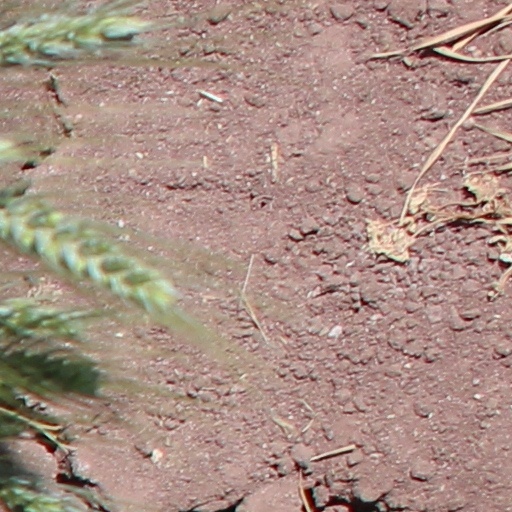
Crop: wheat